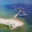
Label: sea